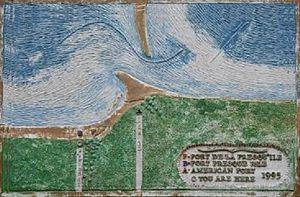
Plaque commémorative du Fort de la Presqu'île
Le fort de la Presqu’île est un fort français construit au XVIIIᵉ siècle en Nouvelle-France.
Ceci est une liste des forts de la Nouvelle-France. Pour faciliter l'accès, les forts sont